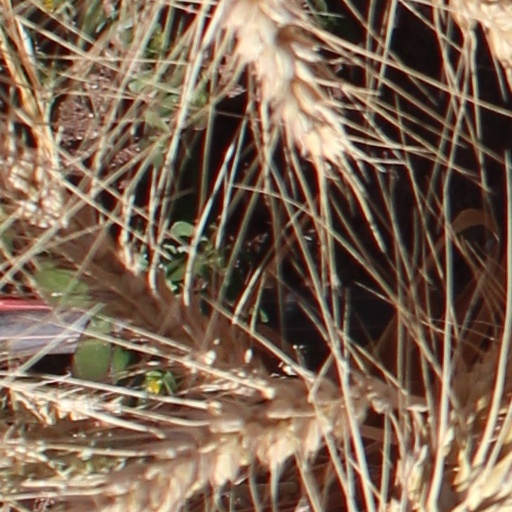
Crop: wheat